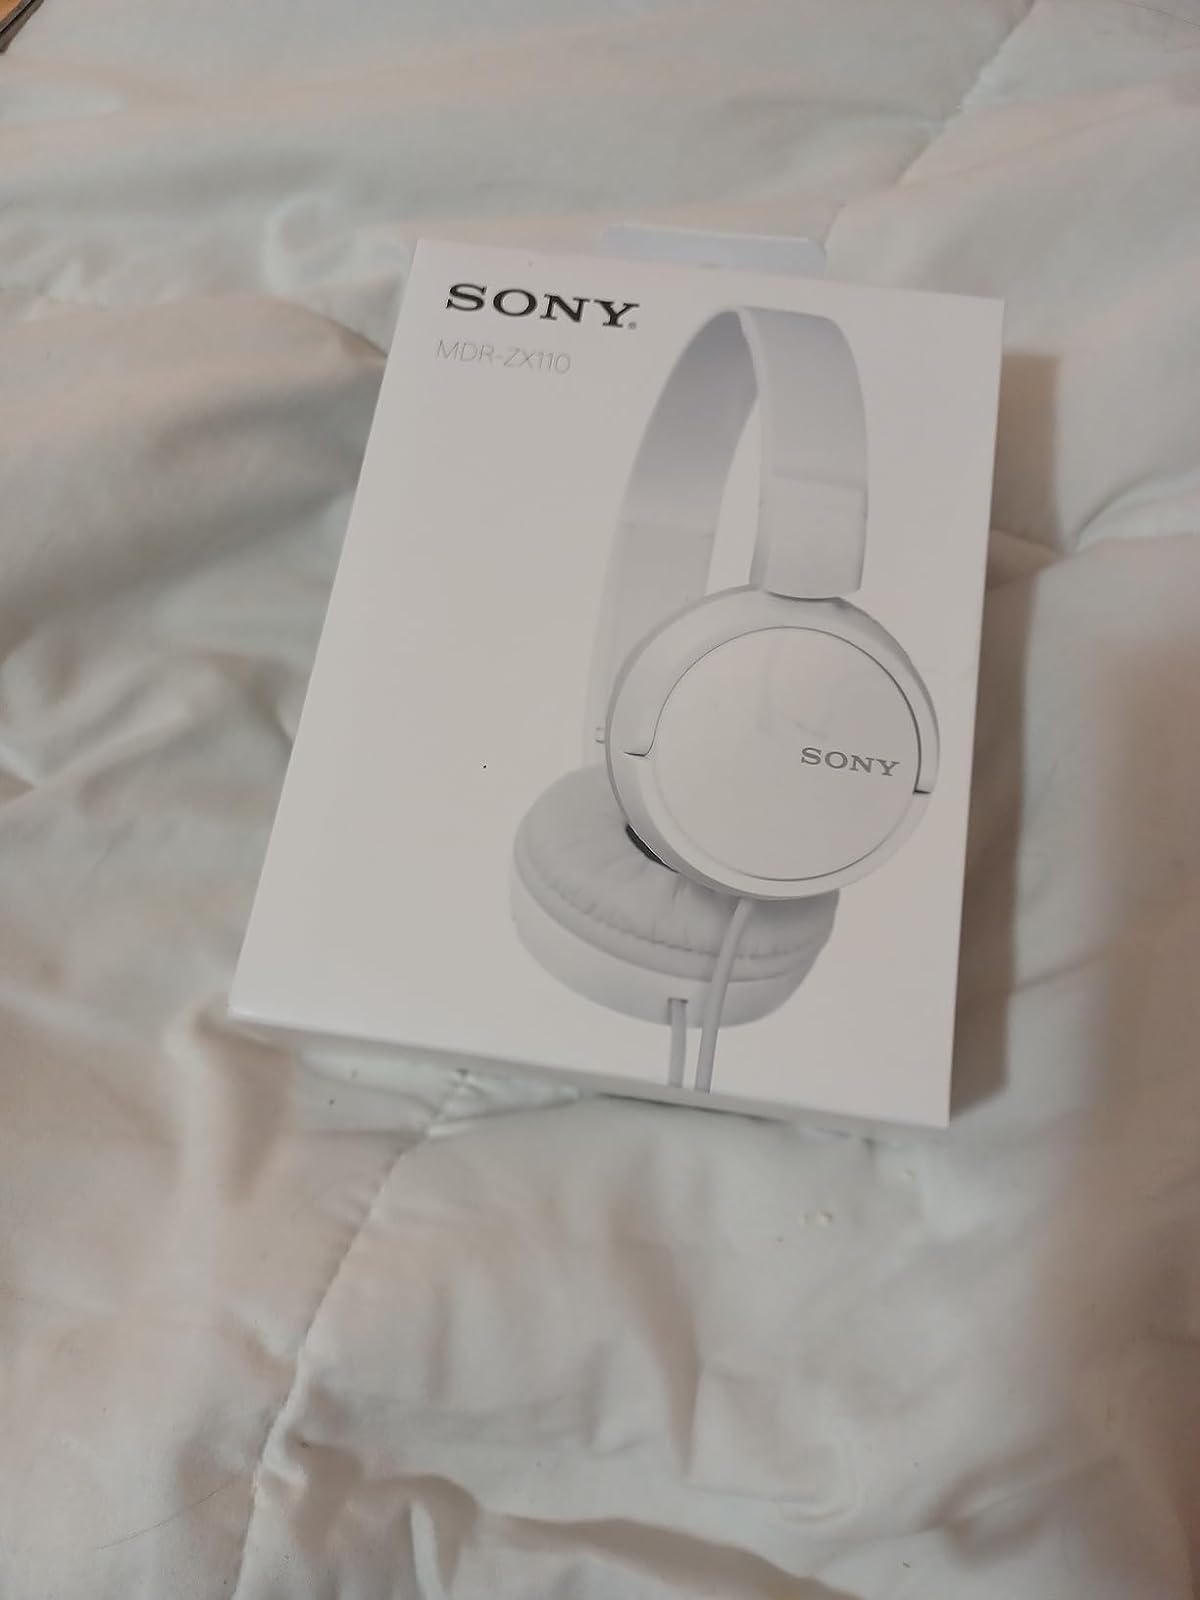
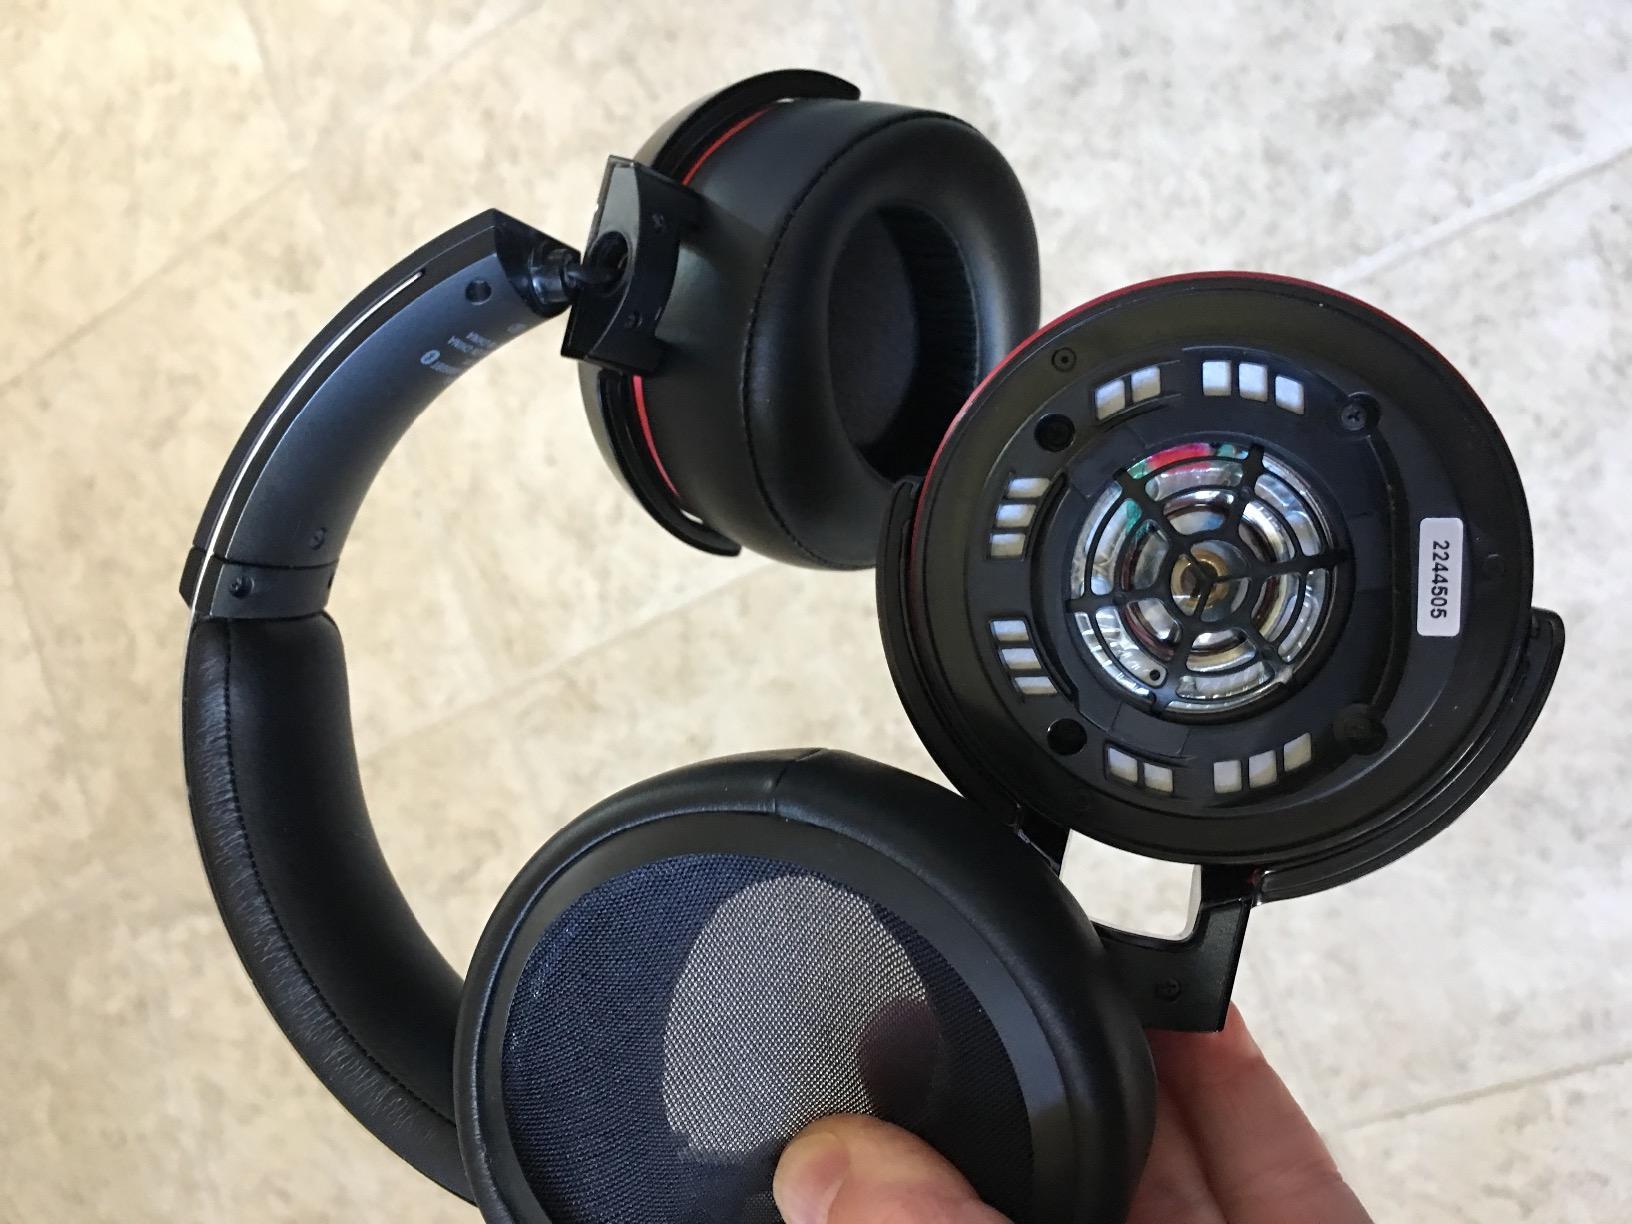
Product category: headphones
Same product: no